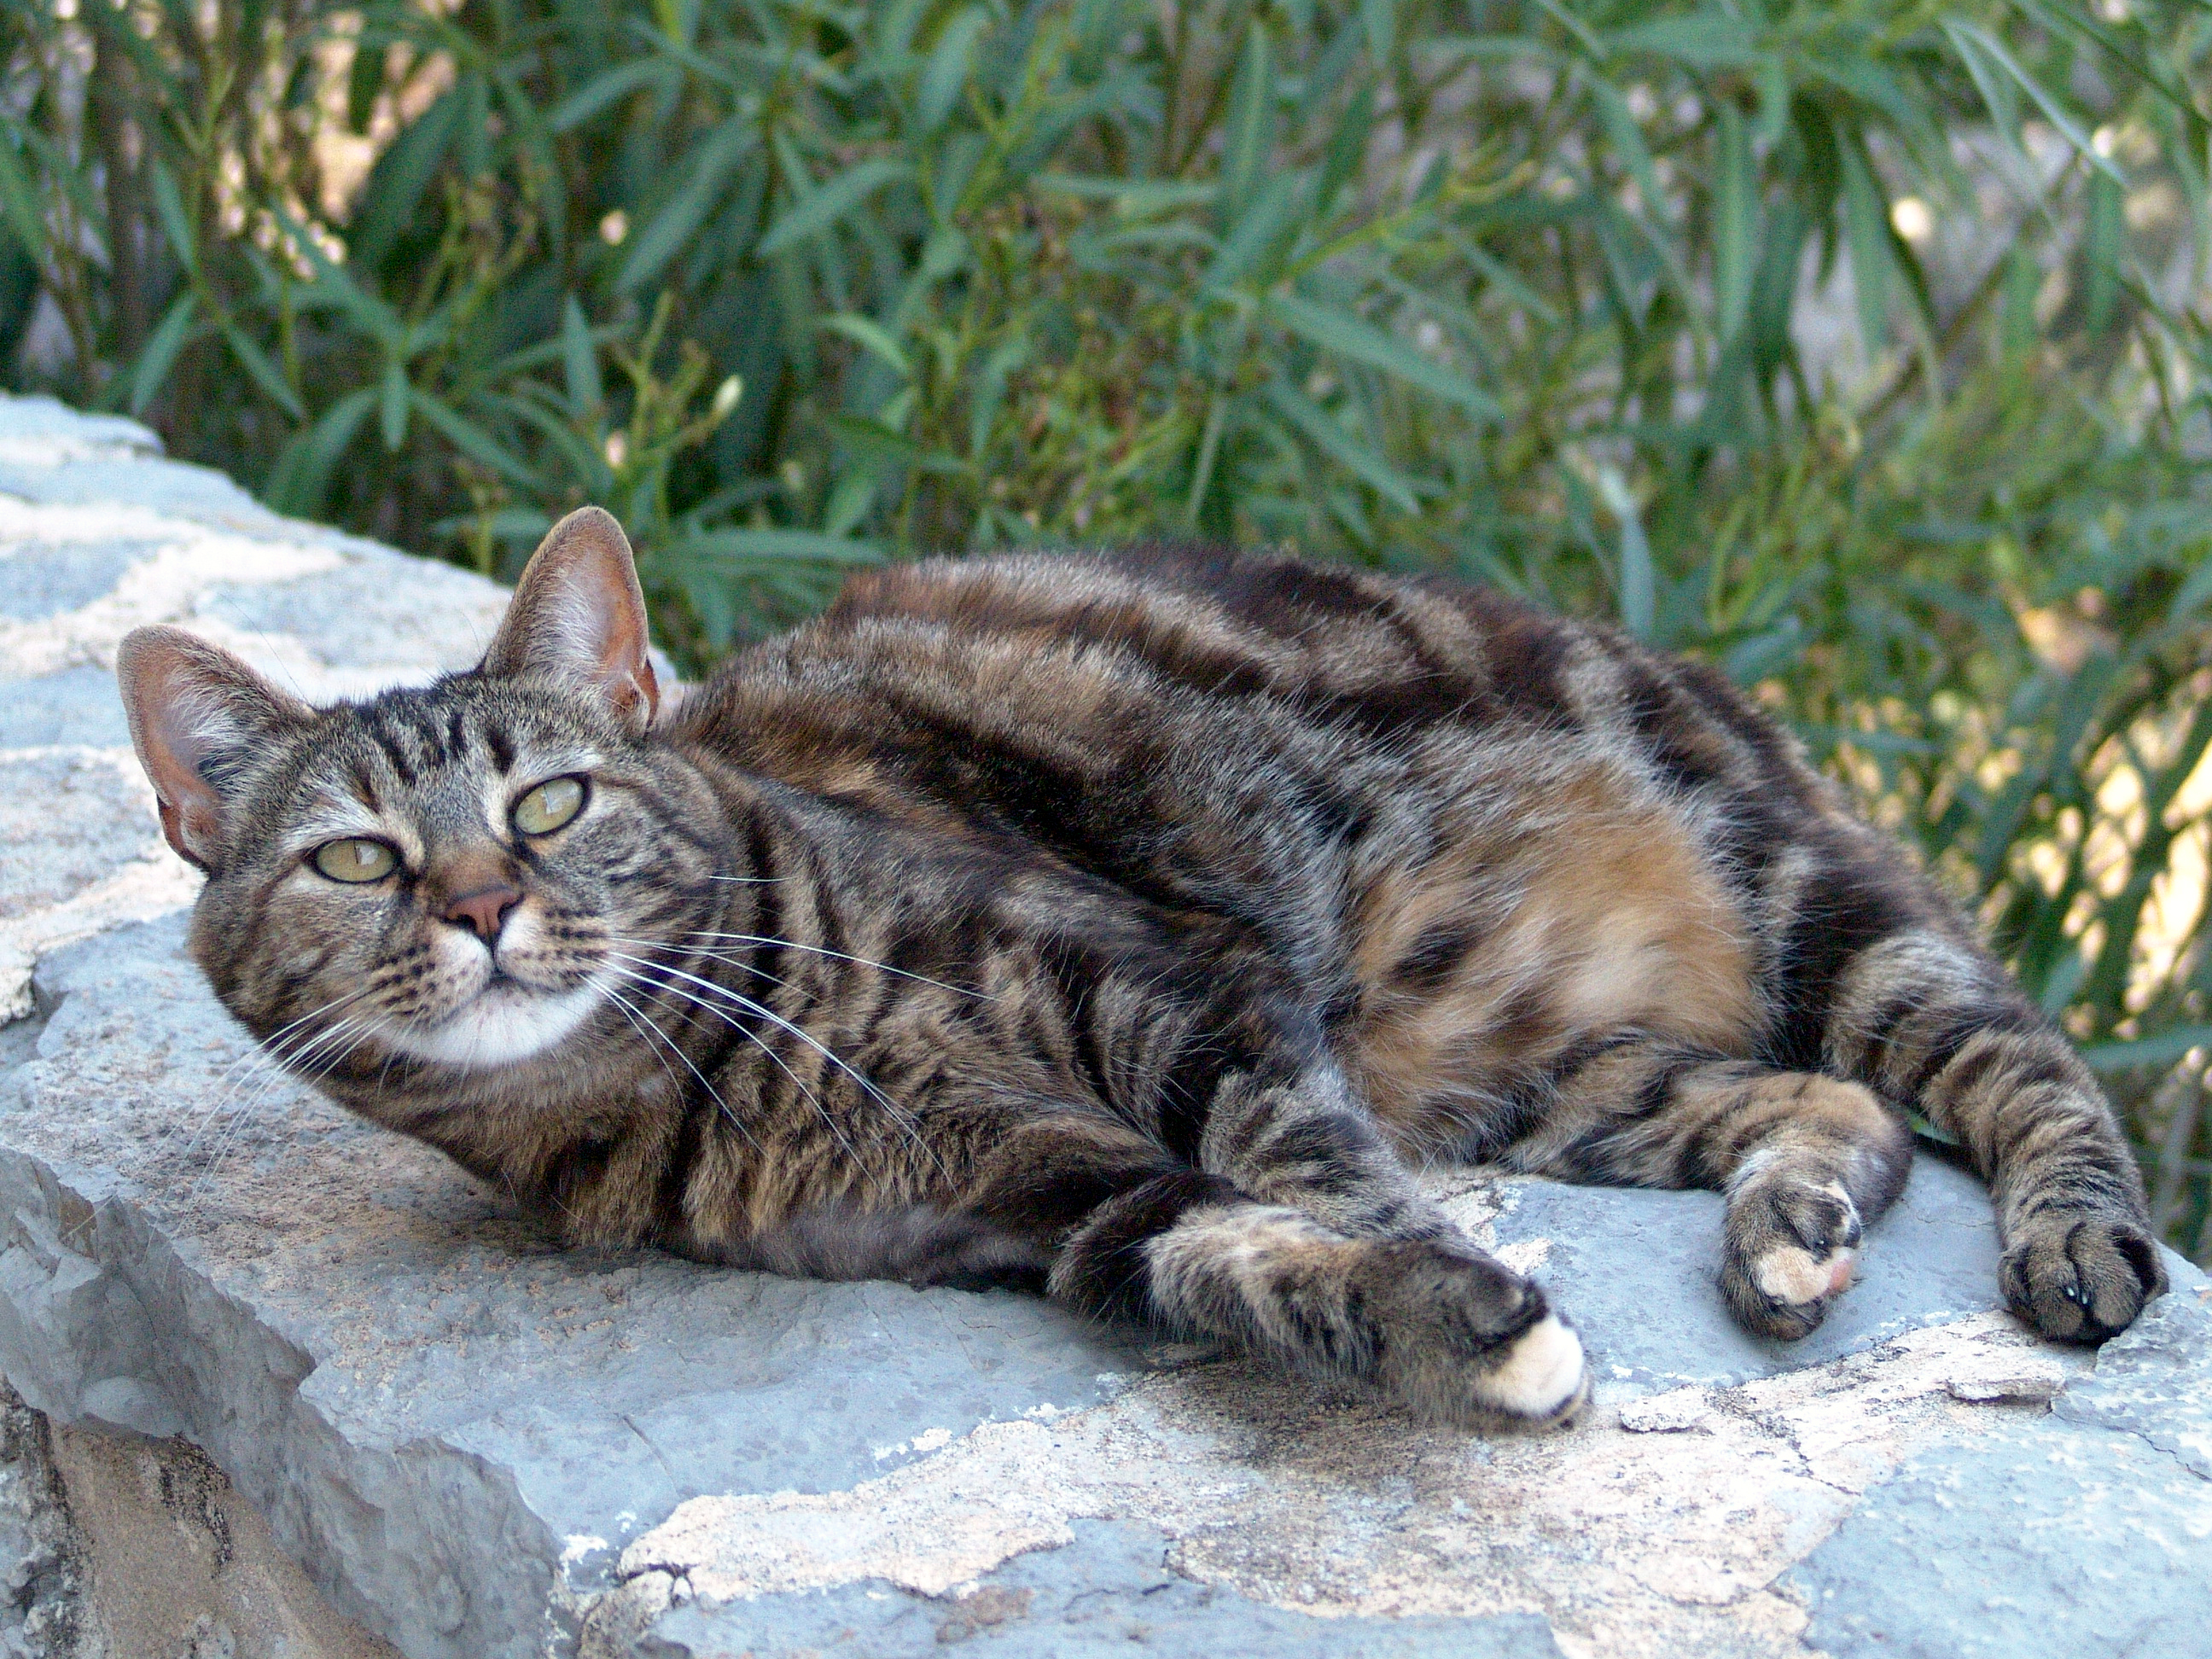
kitten, cat, mammal, fauna, whiskers, vertebrate, tabby cat, bengal, european shorthair, wild cat, small to medium sized cats, cat like mammal, domestic short haired cat, pixie bob, rusty spotted cat, toyger